Rhytida greenwoodi

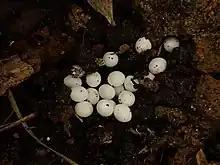
A pile of "Rhytida greenwoodi greenwoodi" eggs

The number and size of eggs laid, dimensions of eggs of "Rhytida greenwoodi" are 3.25 × 2.73, 3 × 2.8, 2.75 × 2.5, 3.5 × 2.75, 5 × 4, 4 × 3, 3.75 × 3, 4.75 × 4, 4.75 × 3.75, 4.75 × 3.5 mm.